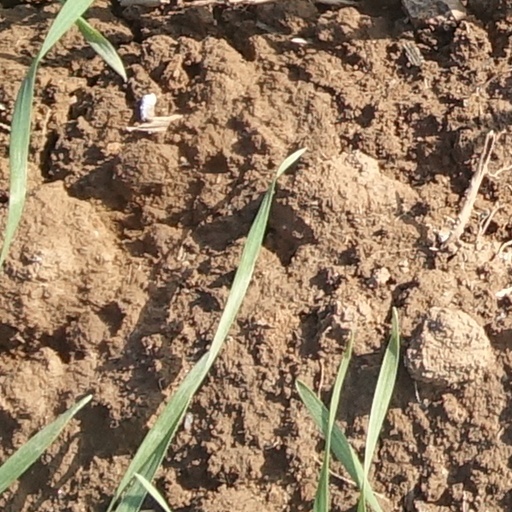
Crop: wheat